Air Sports AIRector 120

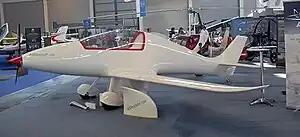

The Air Sports AIRector 120 is a German ultralight aircraft, designed and produced by Air Sports Aircrafts of Dassel. It was introduced at the Aero show held in Friedrichshafen in 2010.